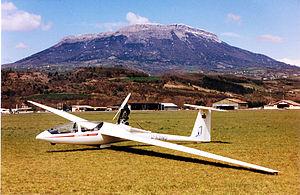
Un motoplaneur est un planeur doté d'un propulseur d'appoint. La Fédération aéronautique internationale le définit comme un « avion capable de vol plané prolongé sans utilisation du propulseur d'appoint dont il est doté ».
Le Glaser-Dirks DG-500, devenu ensuite DG-505, est un planeur biplace fabriqué en matériaux composites par la société DG Flugzeugbau.